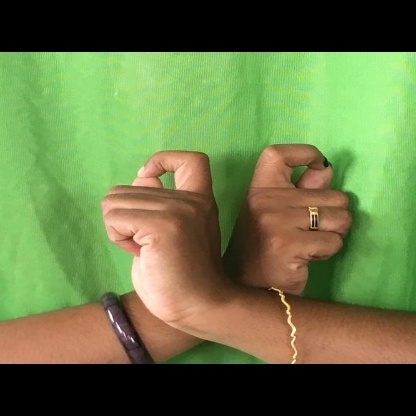
Mudra: Berunda